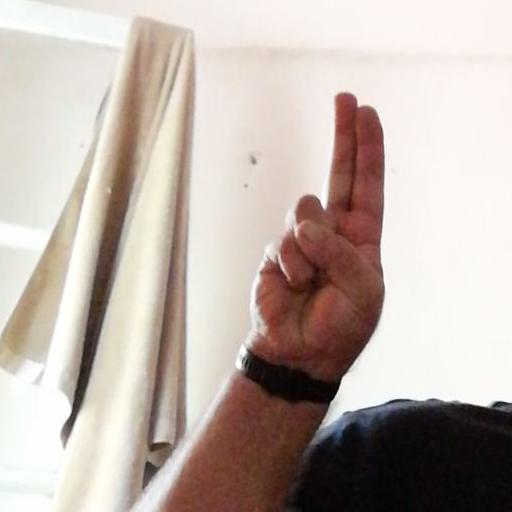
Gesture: two_up